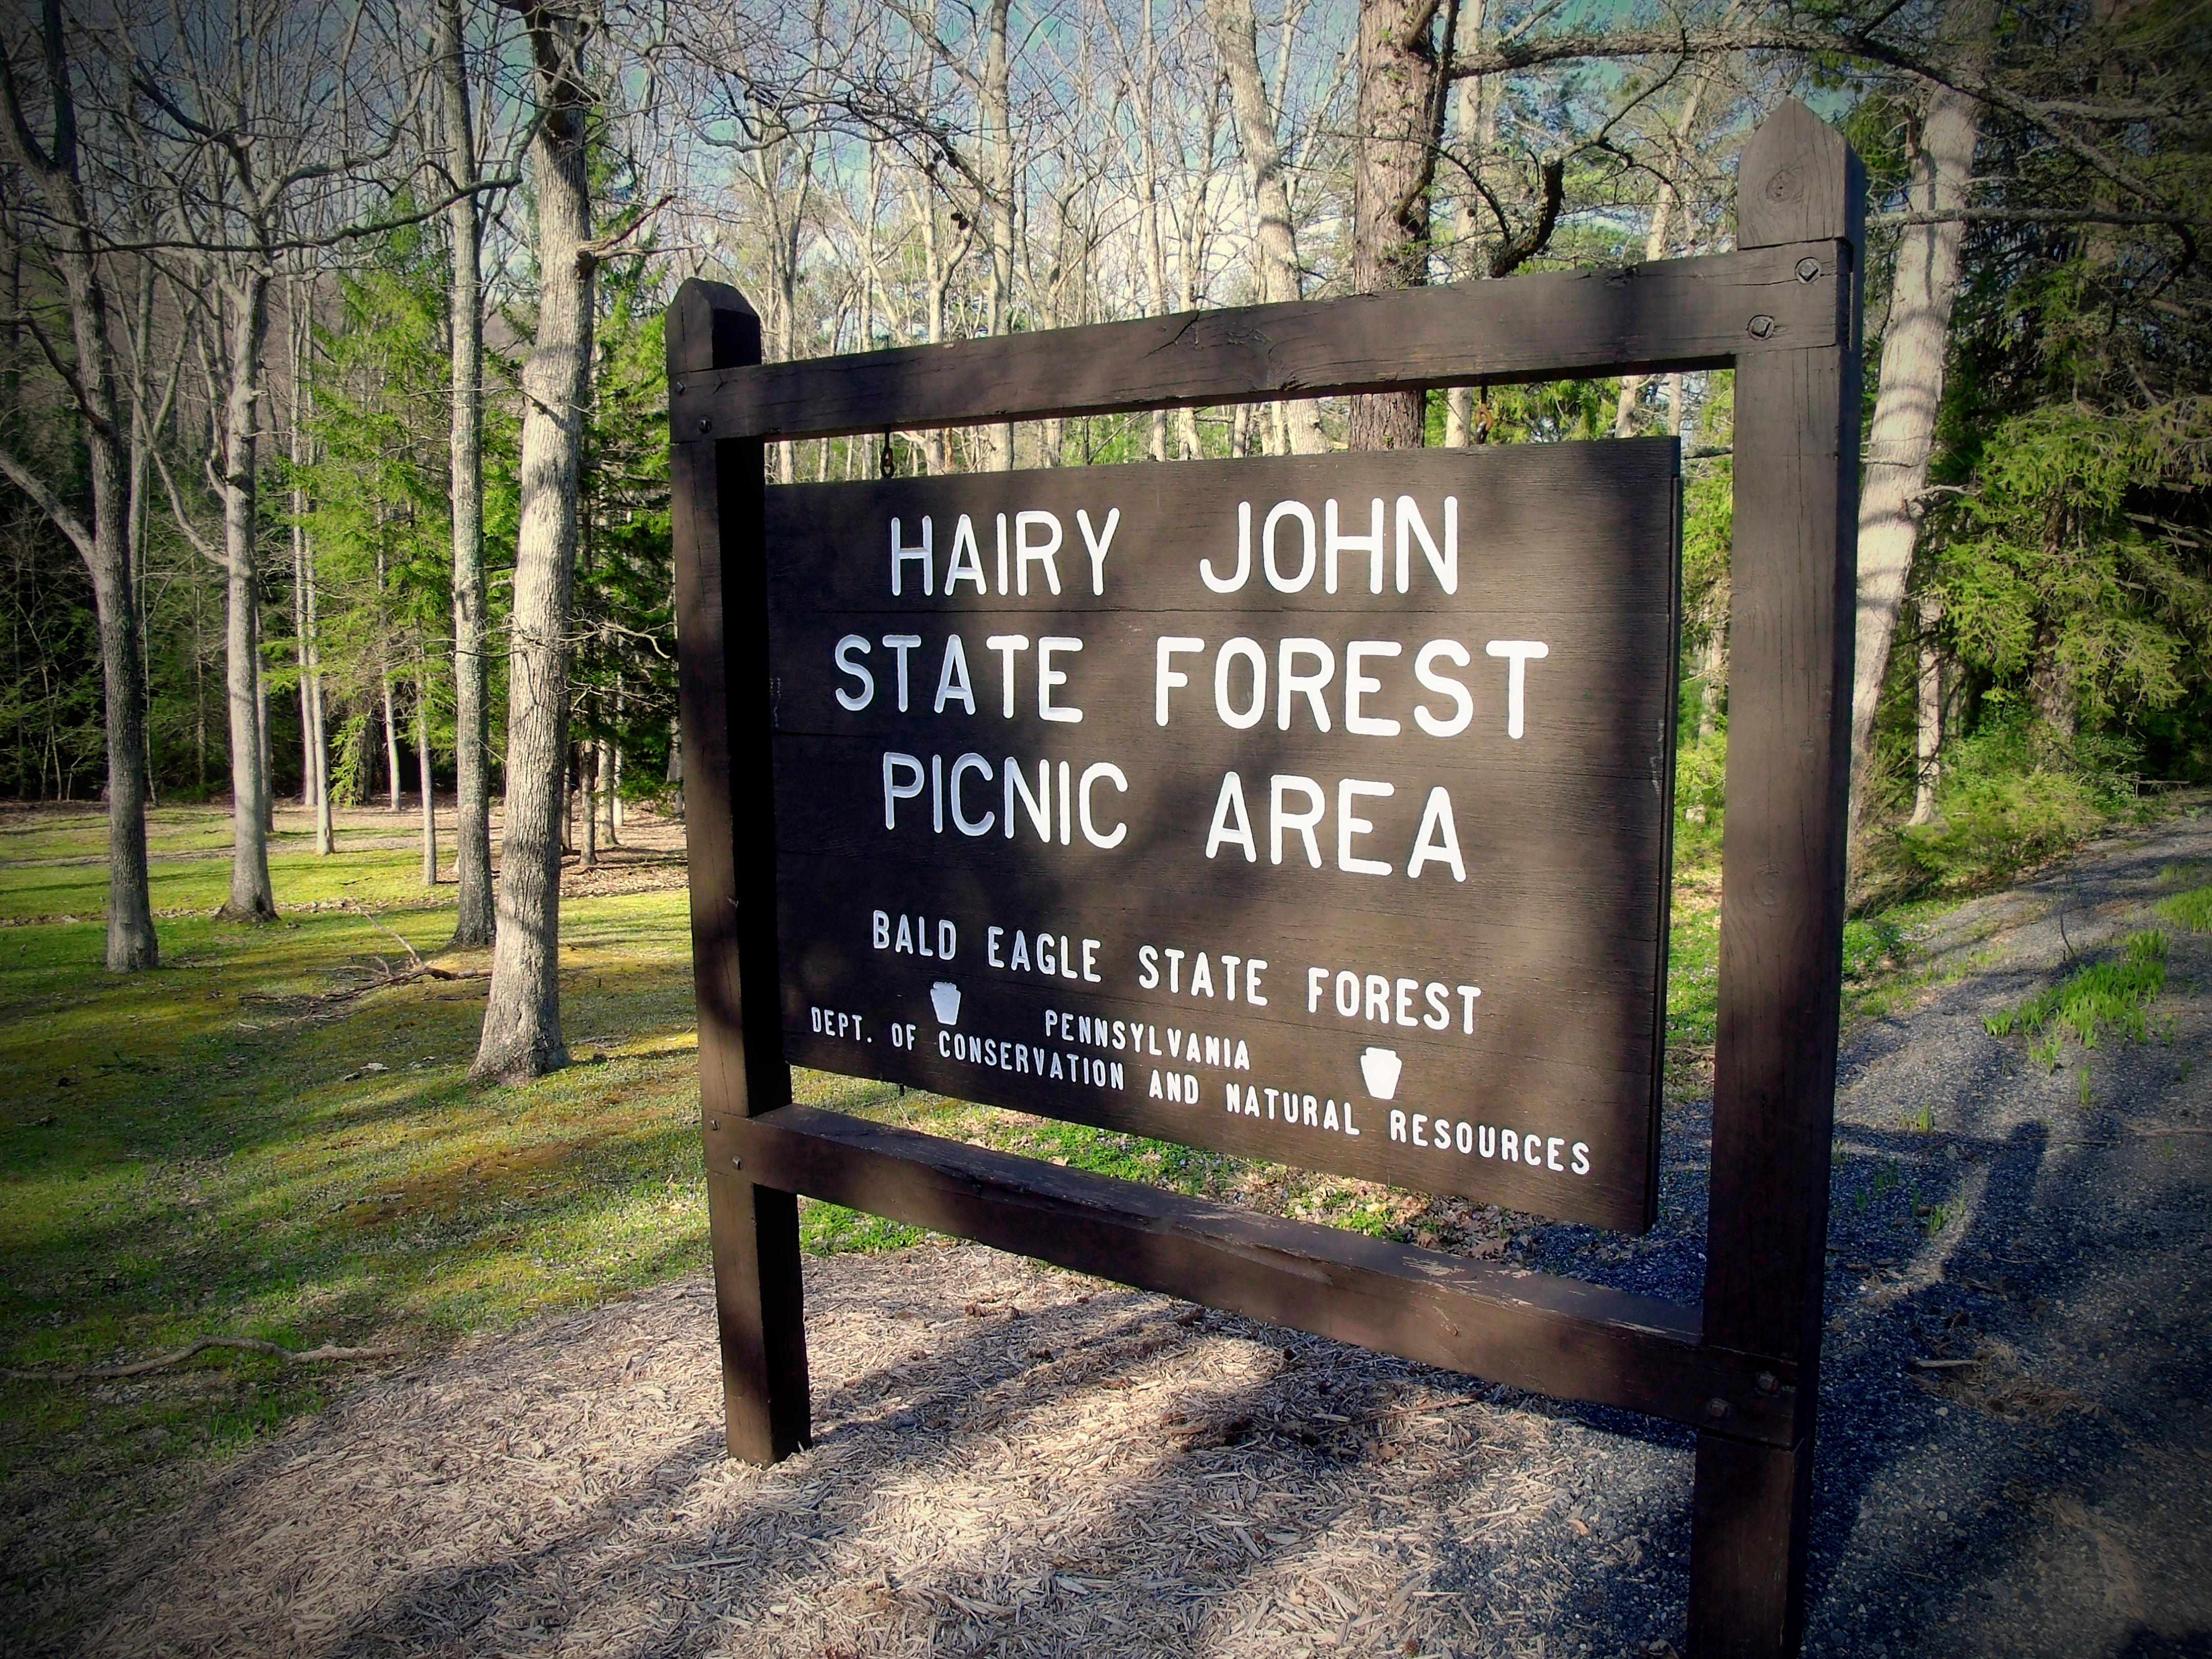
sign, spring, park, trees, memorial, creativecommons, pennsylvania, centrecounty, baldeaglestateforest, pa45, paroute45, hairyjohnpicnicarea, hairyjohnspicnicarea